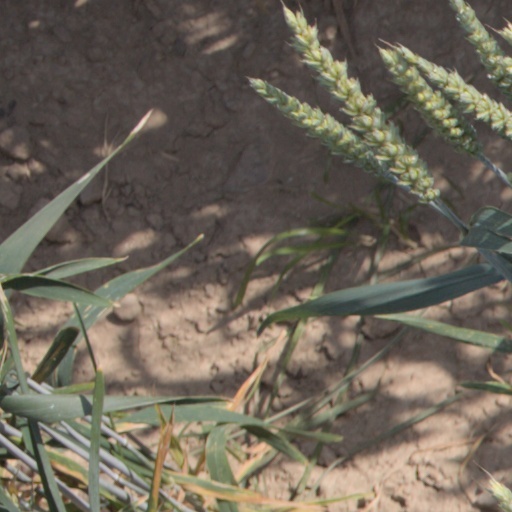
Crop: wheat